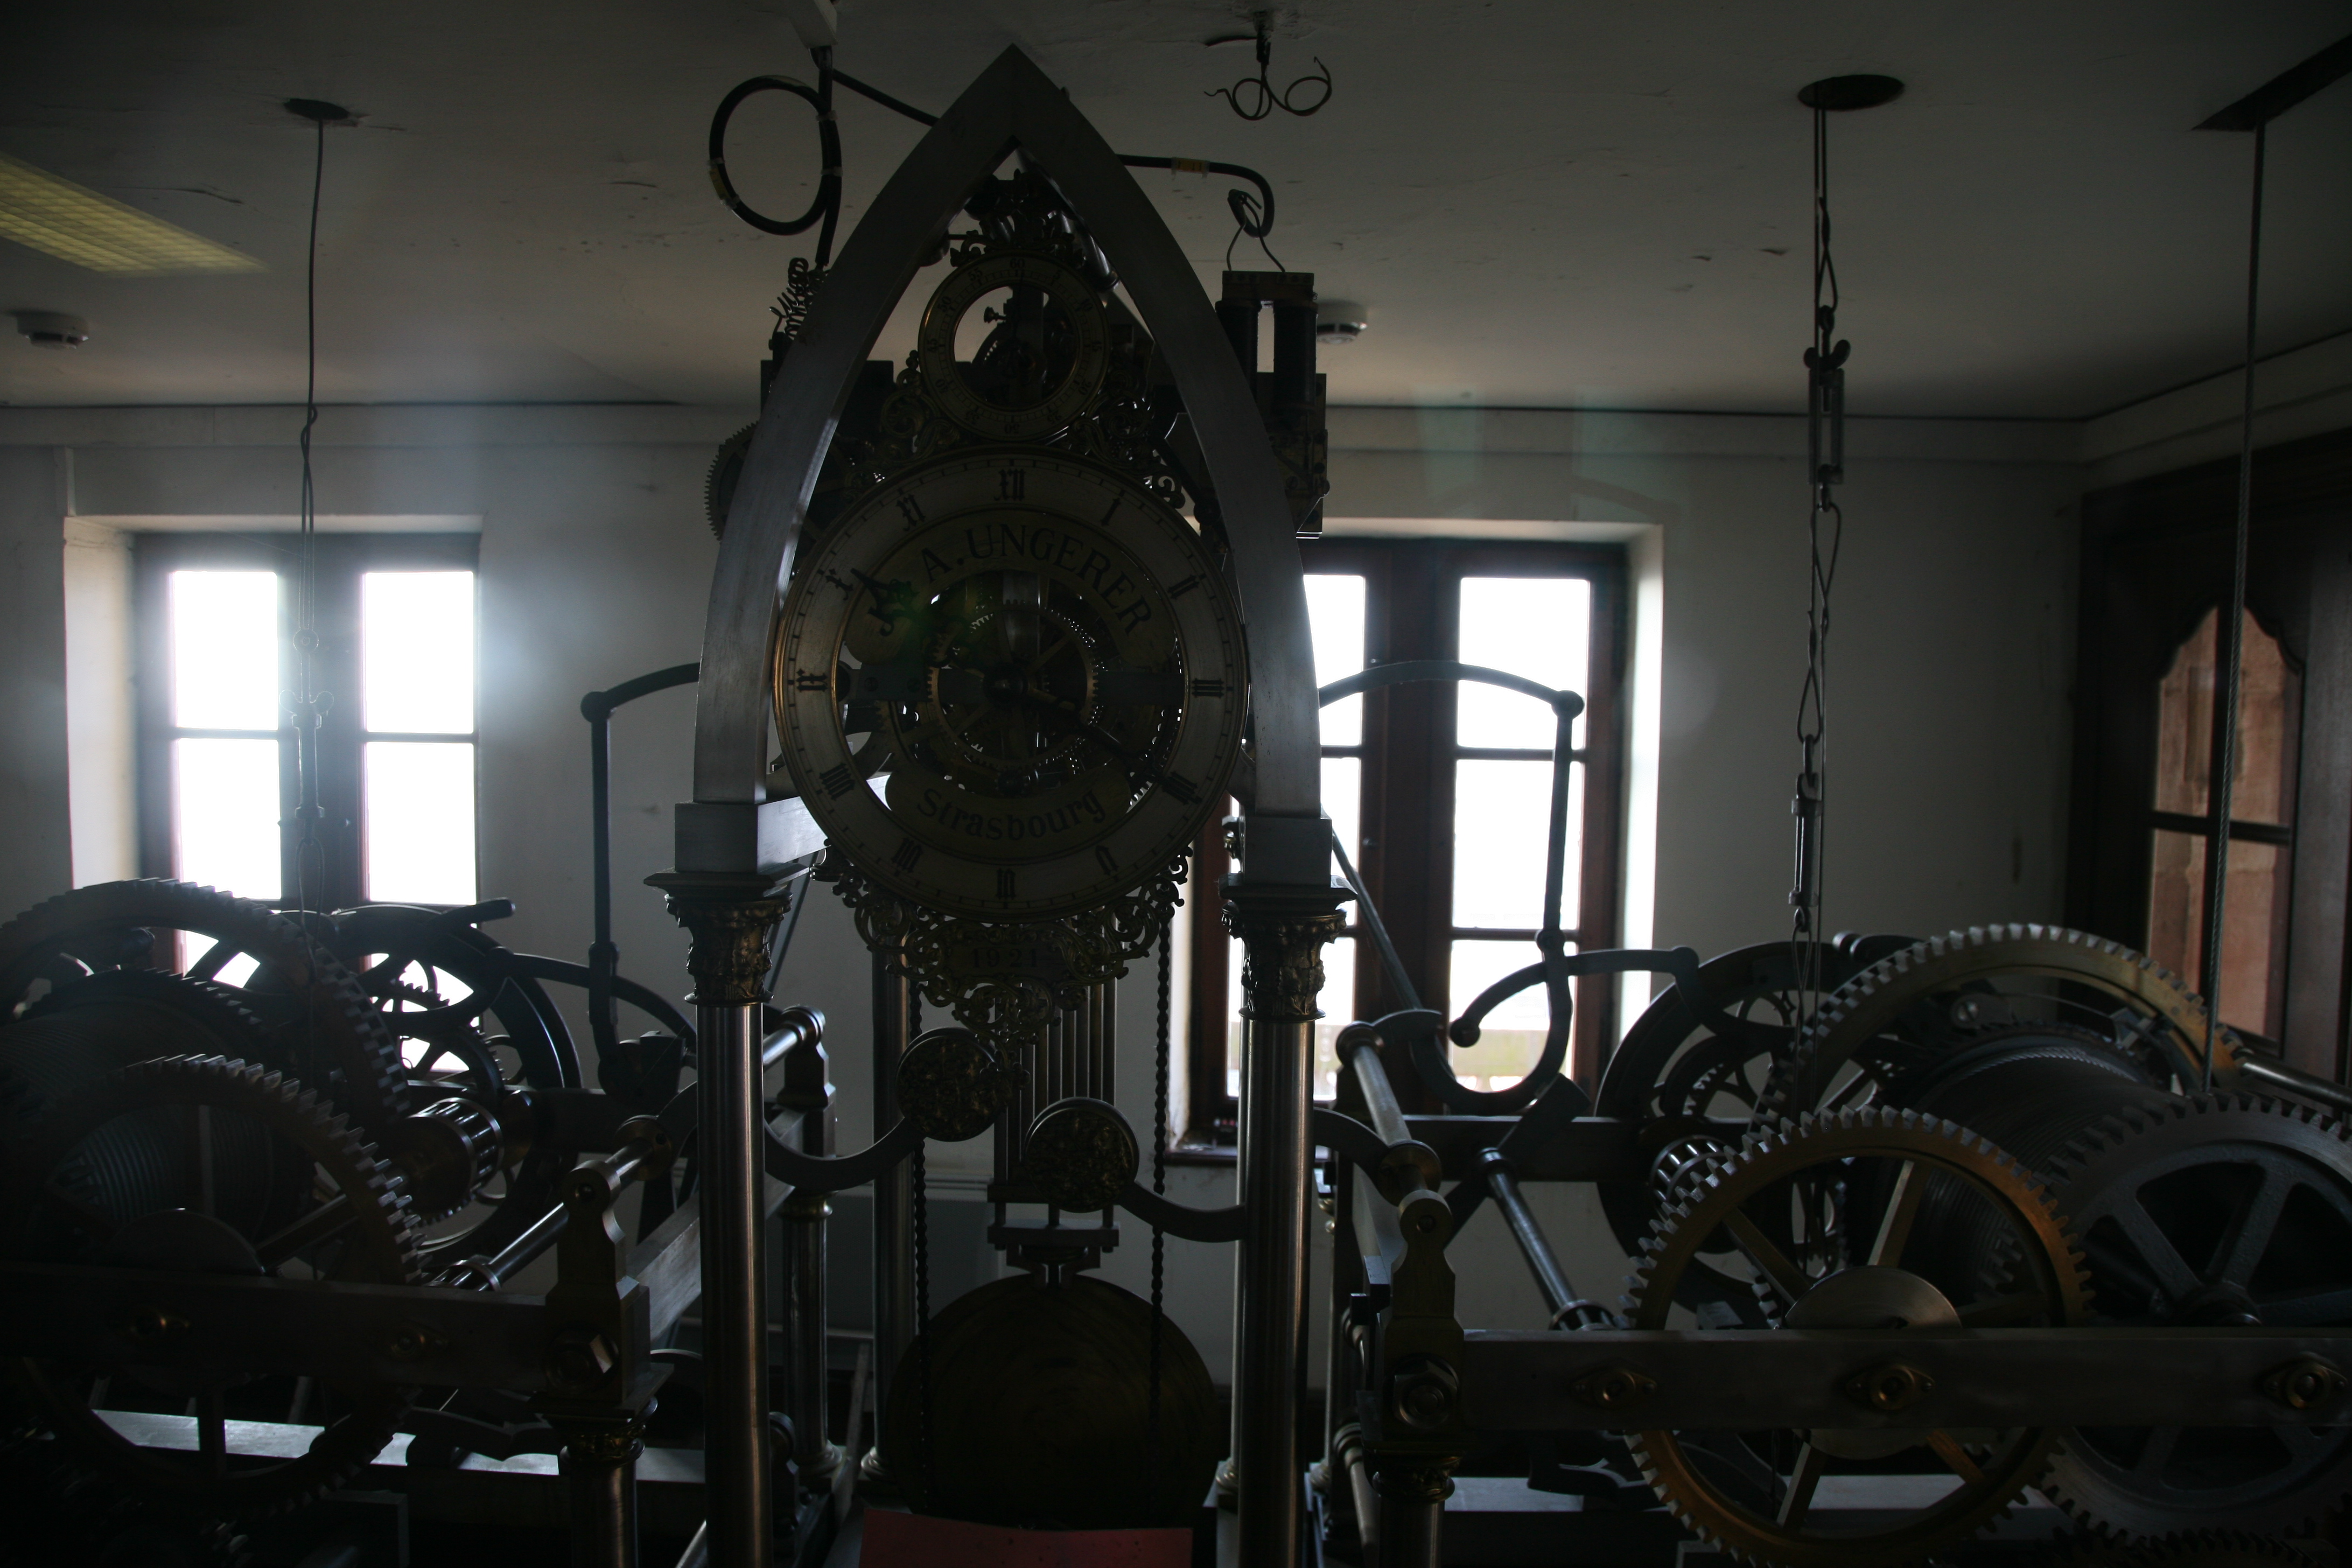
architecture, structure, wheel, vehicle, room, gym, strasbourg, cathedrale, tourist attraction, horloge, alsace, architecturereligieuse, ungerer, mecanisme, sport venue